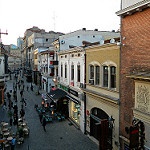
Label: street